Conclave

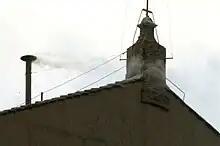
White smoke in the Sistine Chapel, indicating that a pope has been elected by the College of Cardinals.

In order of precedence, the cardinals approach the scrutineers at the altar and deposit their ballots into a receptacle there. Each ballot bears only the name of the candidate selected by its holder, who recites the following Latin oath before casting it: